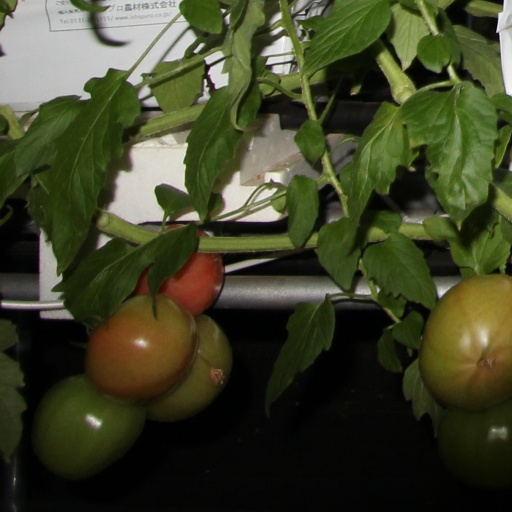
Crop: tomato